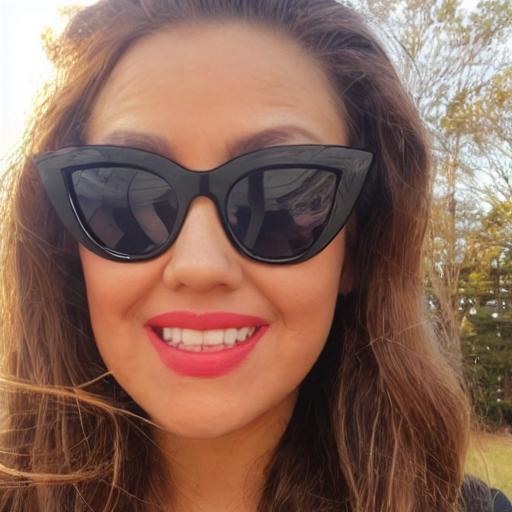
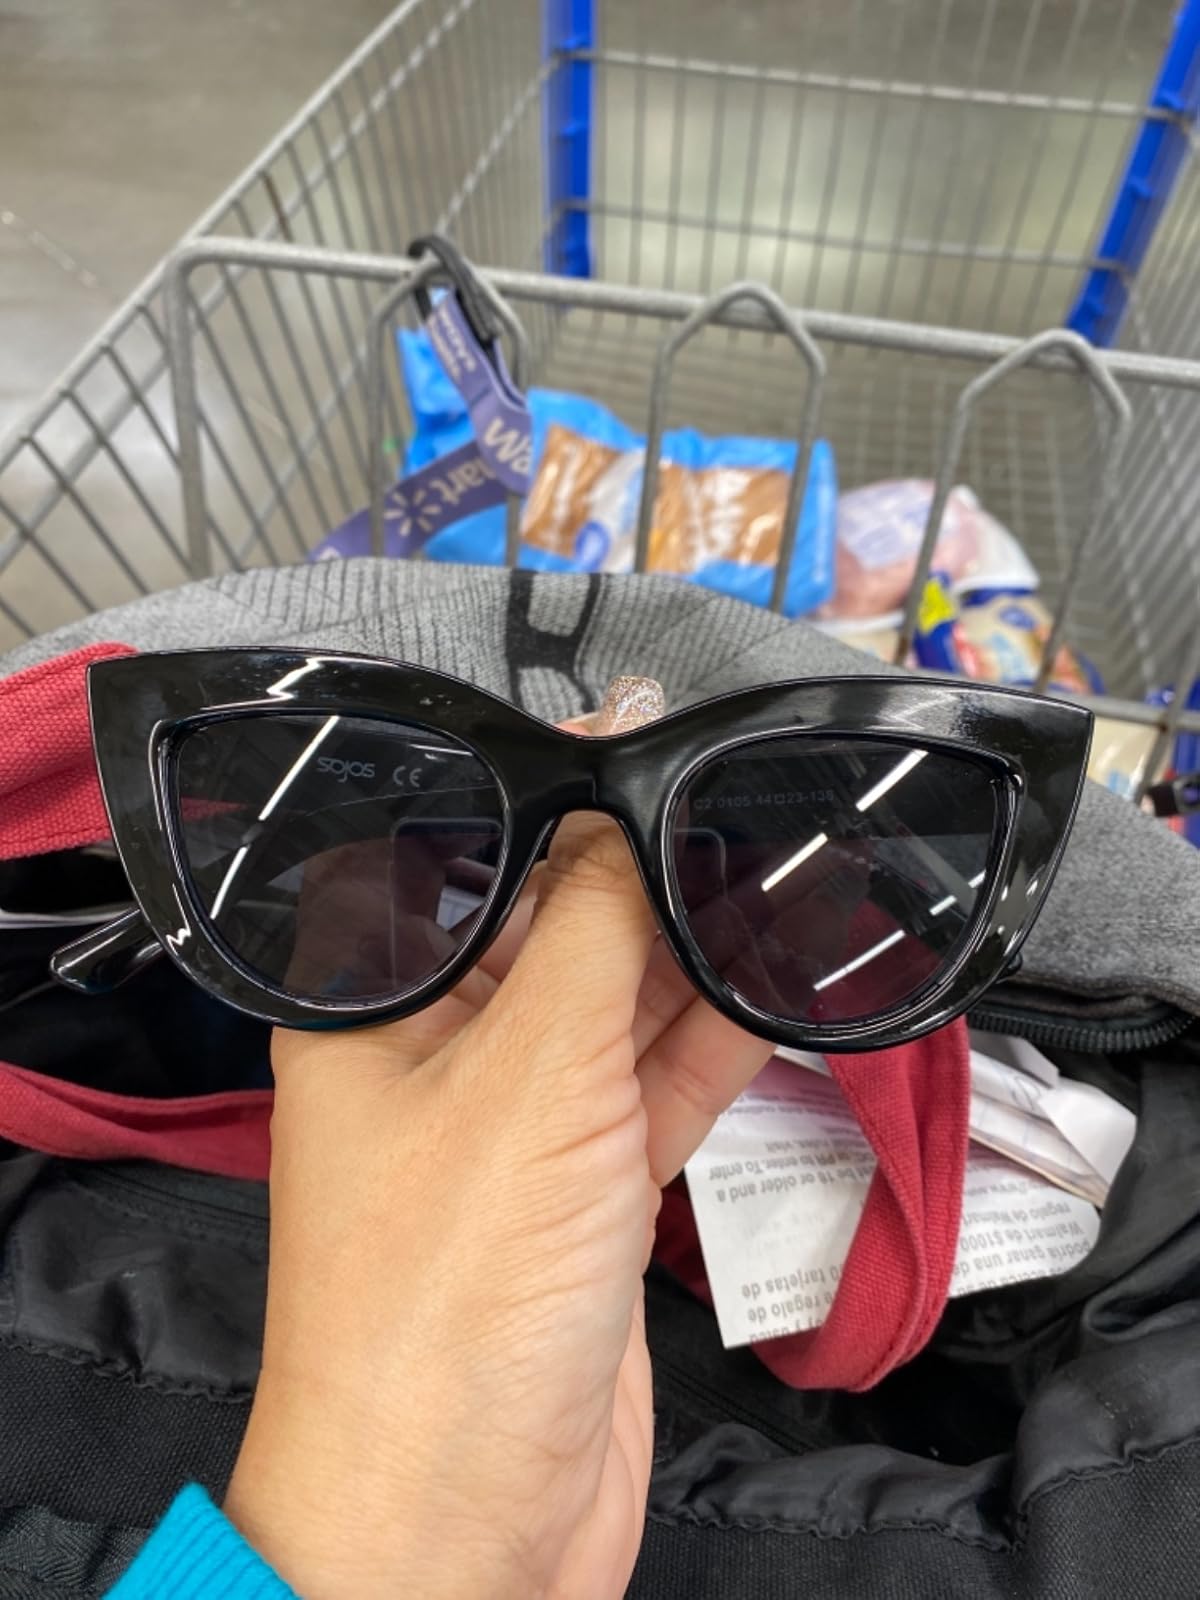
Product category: accessories_sunglasses
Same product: no